Los Abuelos de la Nada

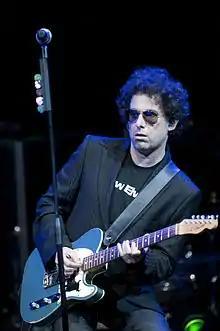
Andrés Calamaro in 2009

Several compilations mastered by López were issued after the band's demise. The band eventually sold more records after its dissolution than during its successes of the 1980s. Many former "Abuelos" are still in the limelight, notably Calamaro, who has had a successful career in both Argentina and Spain, first with Los Rodríguez in the 1990s, and then as solo act. Cachorro Lopez was member of Miguel Mateos' backing band after his retirement of Los Abuelos, and since the 1990s work as producer to Sony Music. Daniel Melingo travelled to Spain (together with Polo Corbella) in 1986, after Los Twist break-up and come back to Argentina as tango artist with his new band Los Ramones del Tango. Gustavo Bazterrica formed Los Bazterricolas and Polo Corbella returned to Buenos Aires as María Rosa Yorio, Raúl Porchetto as Miguel Mateos drummer.